Battery management system

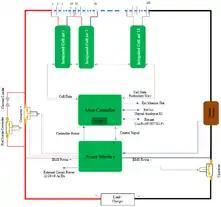

In order to maximize the battery's capacity, and to prevent localized under-charging or over-charging, the BMS may actively ensure that all the cells that compose the battery are kept at the same voltage or State of Charge, through balancing. The BMS can balance the cells by: